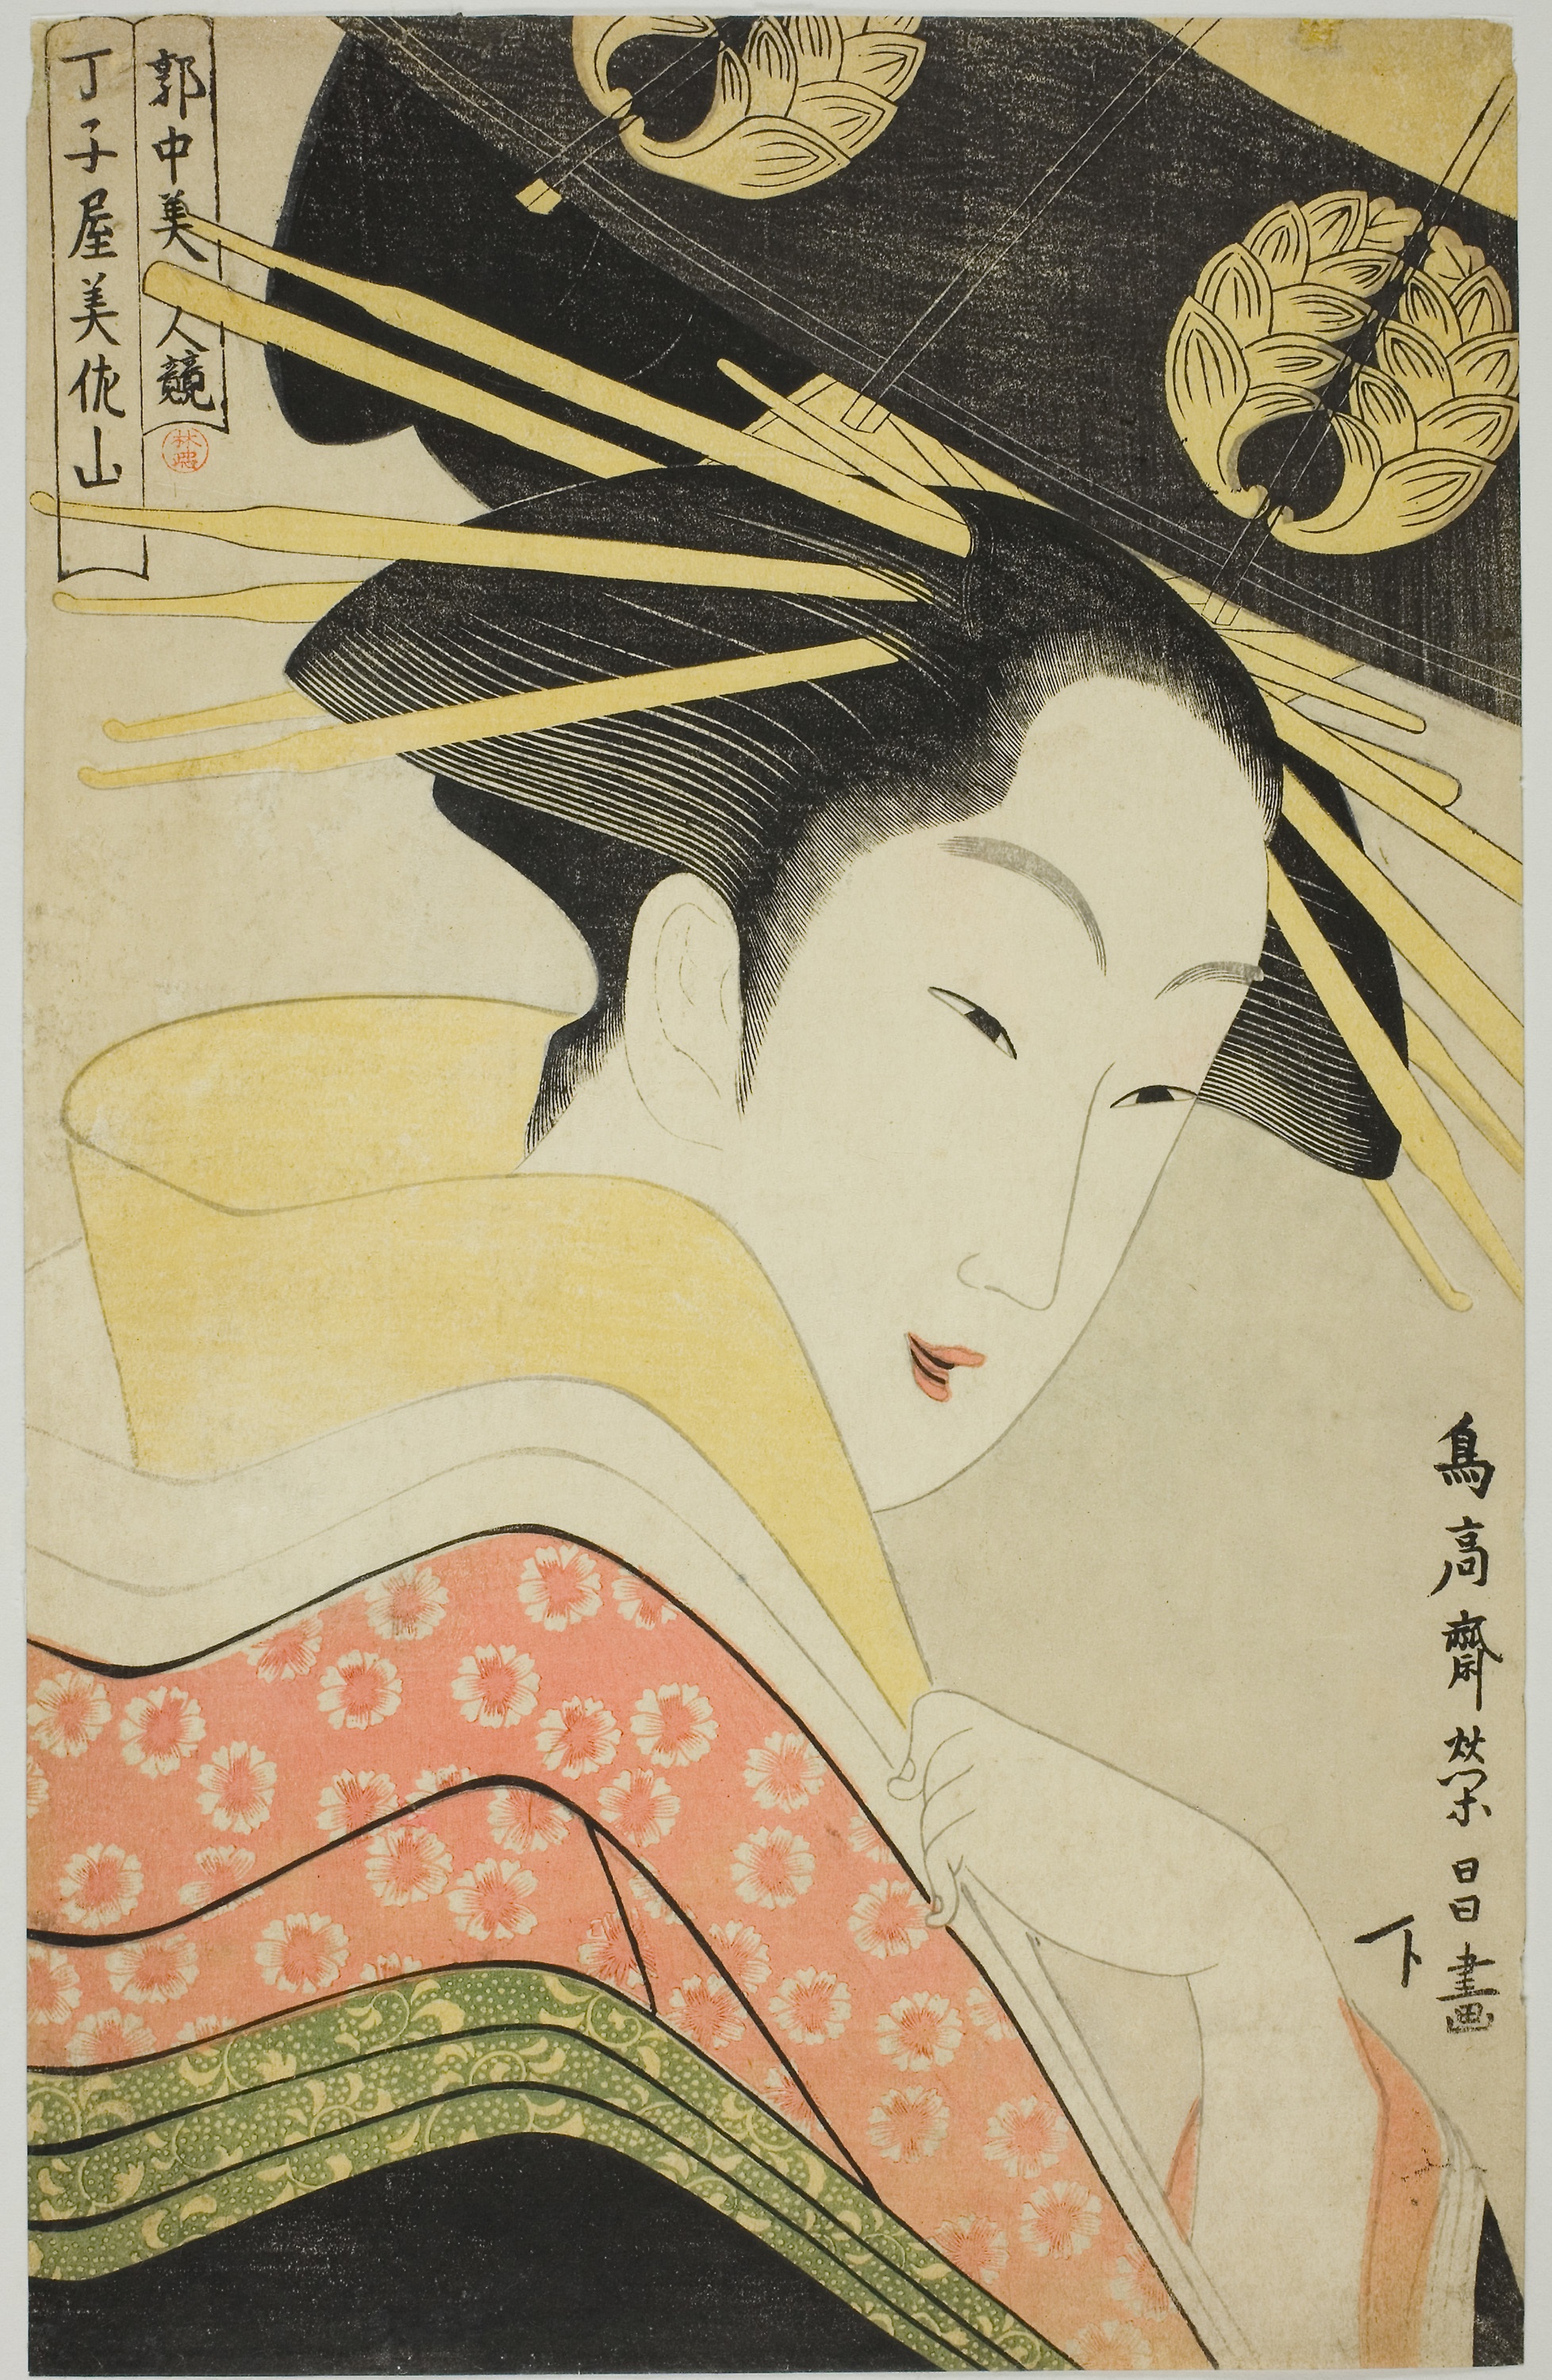
text, illustration, art, visual arts, painting